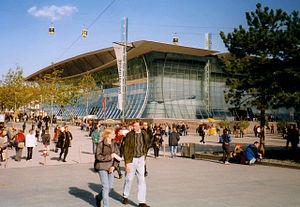
Cet article traite des événements qui se sont produits durant l'année 2000 en Allemagne.
L’Expo 2000 était une exposition universelle qui s'est déroulée à Hanovre, dans le land de Basse-Saxe en Allemagne, du 1ᵉʳ juin au 31 octobre 2000.